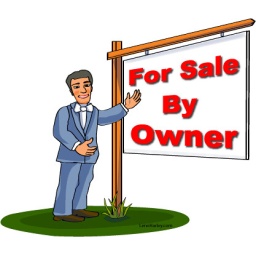
FSBO Man standing by sign